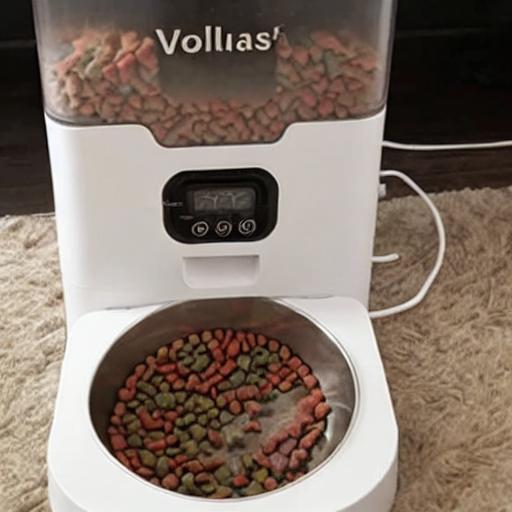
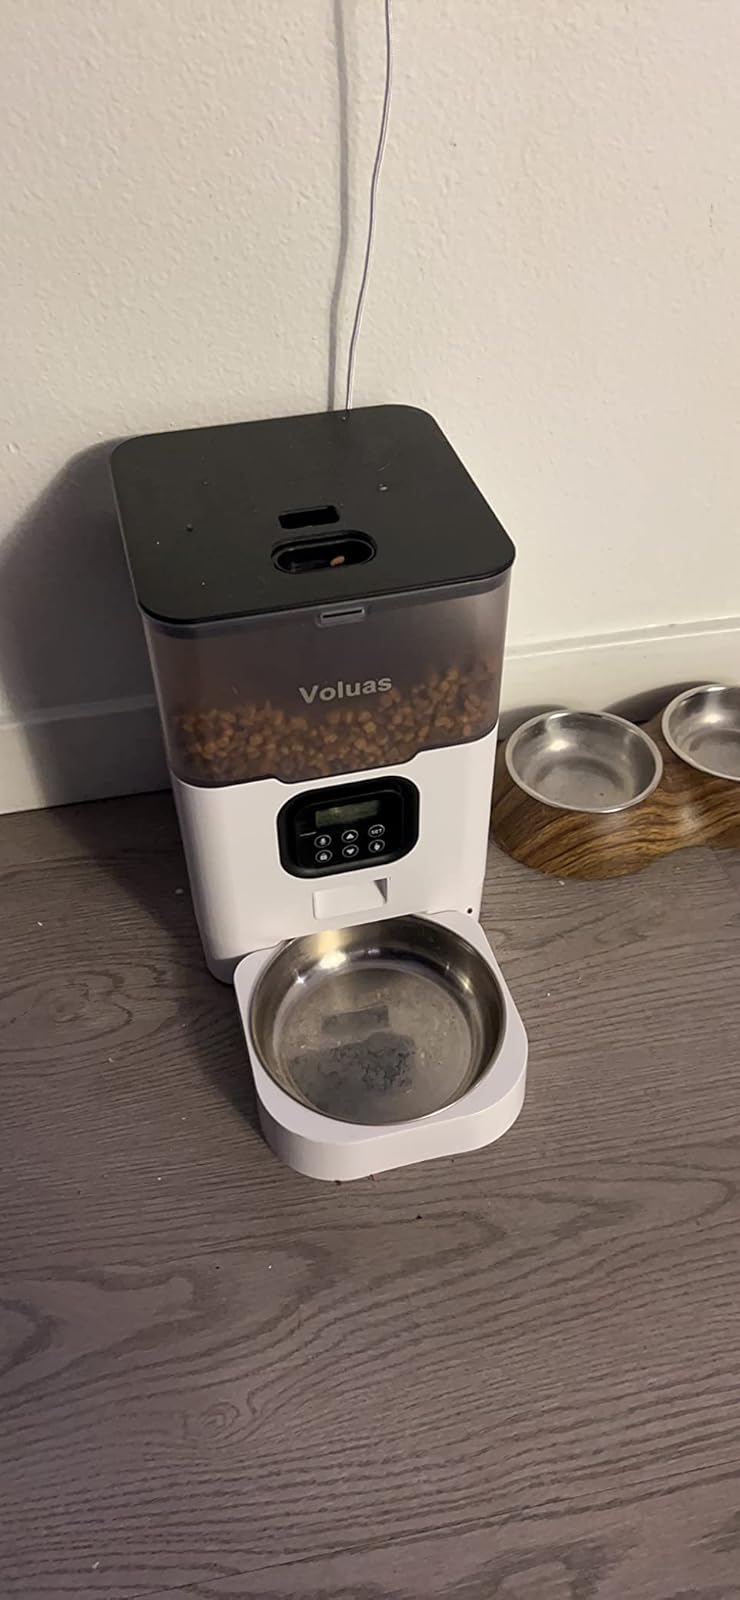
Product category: items_feeder
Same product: no